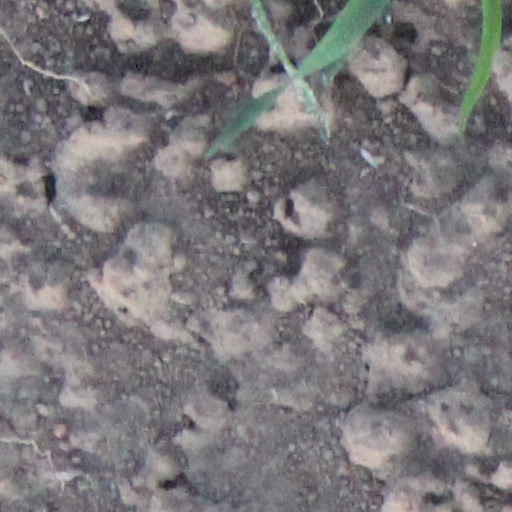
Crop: wheat